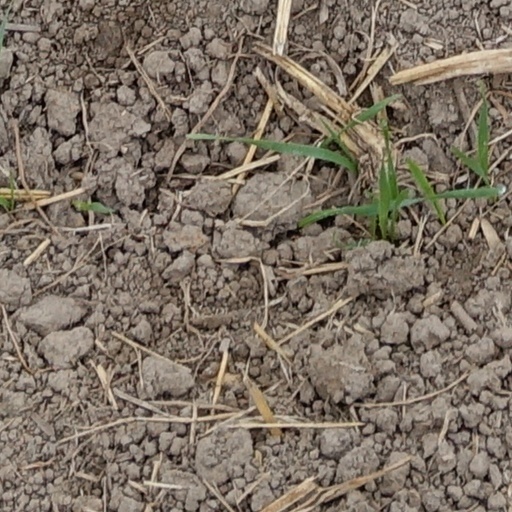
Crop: wheat